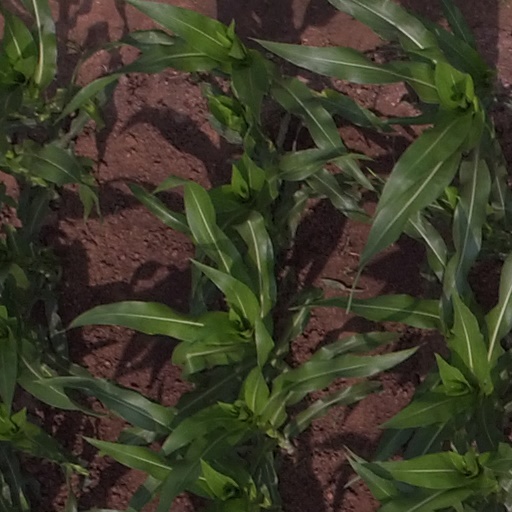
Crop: maize; corn